Cthulhu (developer)

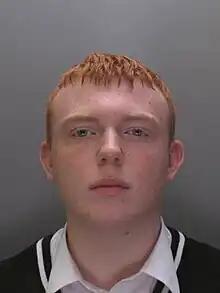
Mug shot of Thomas White

Thomas White, also known as Cthulhu, is a British computer programmer who co-founded Silk Road 2.0 and Distributed Denial of Secrets. In 2019, he was sentenced to five years in prison on various charges in the United Kingdom related to his operation of Silk Road 2.0 and for possessing indecent images of children.